Answer in natural language. Considering the relative positions, where is framed mountain landscape photo with respect to Doorframe? Choose between the following options: right or left
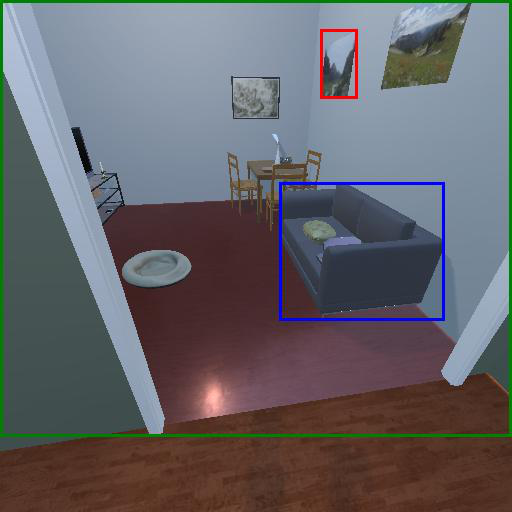
<answer>right</answer>